Guild Inn

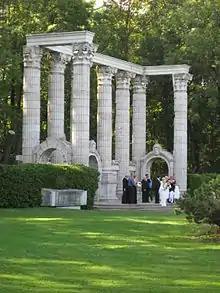
A wedding party at the Greek Stage

In 1934, the Clarks bought Corycliff, a house on five acres of property near the Bluffs, from the artist Rody Kenny Courtice. Over time, the Clarks bought surrounding farms. The property eventually amounted to , bounded by Lake Ontario to Kingston Road, and from Livingston Road to Galloway Road.